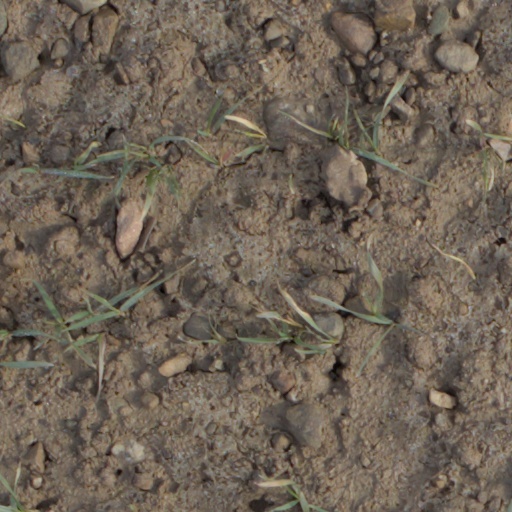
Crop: wheat